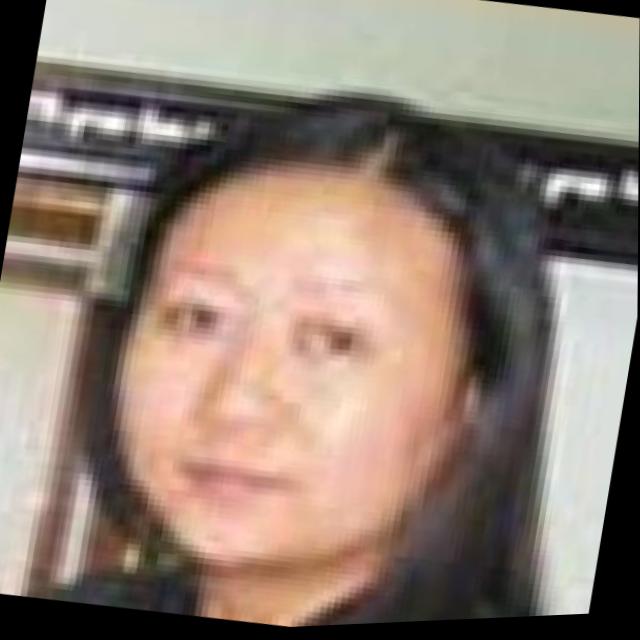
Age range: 45-64